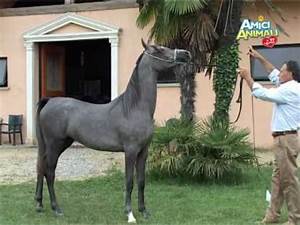
Label: cavallo